Hollaphonic

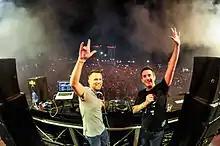
Hollaphonic performing at Sandance festival in Dubai

Their first single, “I Don’t Want It to End”, was released in February 2013 by Universal Music Group. It was ‘A’ listed on all national radio stations in the UAE and went to No. 1 on iTunes.